EMD GT22 Series

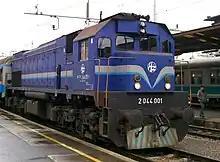
Hrvatske Željeznice ĐĐ GT22HW-2 #2044.001

The GT22HW-2 was a departure from the standard production of the GT22 Series as it was a custom model designed to meet the conditions of Yugoslavia. This multipurpose locomotive was introduced with a turbocharger (T), Head End Power (H) for passenger use and EMD Dash 2 Electronics (-2), with an A1A-A1A axle arrangement. Due to the locomotive's compact appearance, the length was shortened by from a normal GT22CW-2. Thirty four of these locomotives were manufactured by Đuro Đaković between February 1981 and August 1984. Since Yugoslavia had various languages arising from the ethnicities in the country, the locomotives were given four different lettering variations: